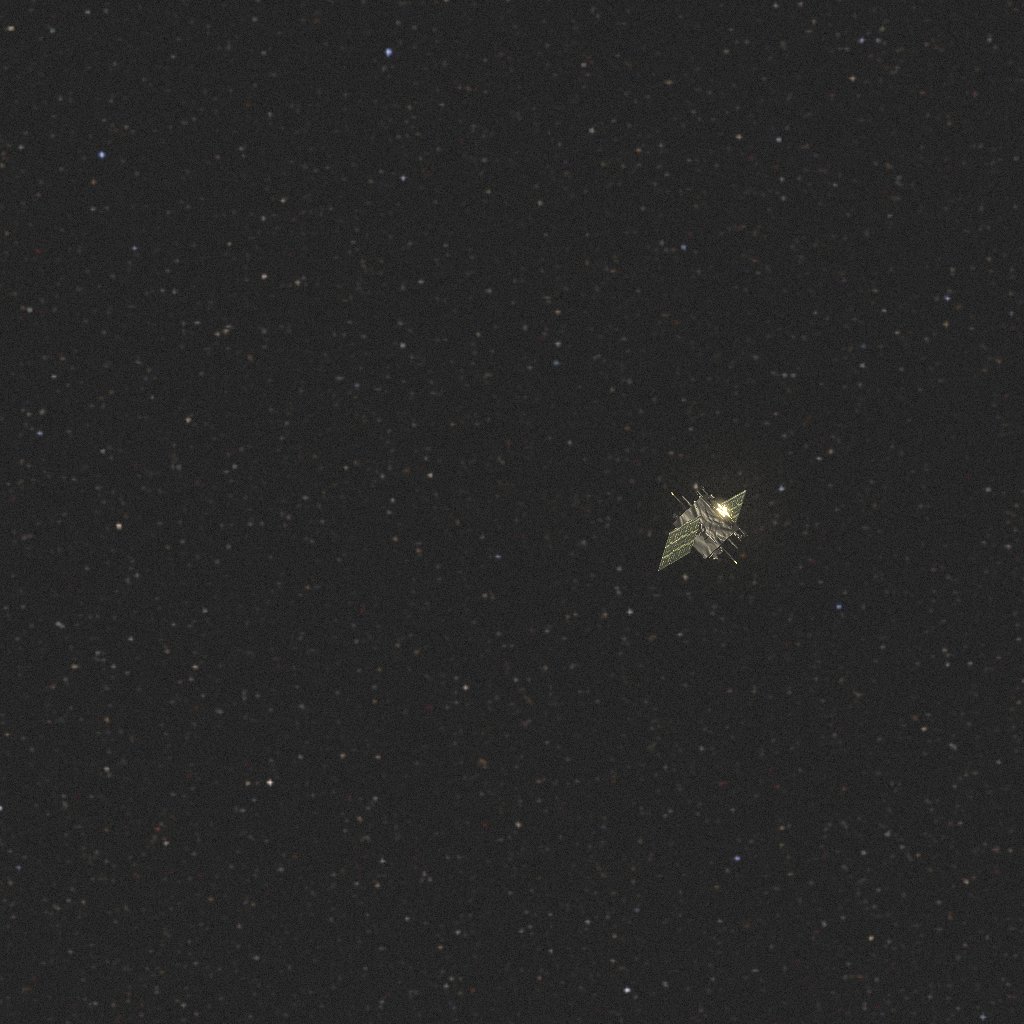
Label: smart_1